Lower Shawneetown

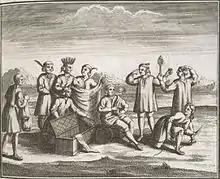
18-century woodcut showing Native Americans with European trade goods that they received in exchange for furs.

On that morning, several of Céloron's Native American guides warned him that the town's inhabitants might be preparing to ambush Céloron's force, in the mistaken belief that the French were coming to attack the town. Céloron decided to send a delegation ahead, made up of Kahnawake and Abenaki Indians led by Philippe-Thomas Chabert de Joncaire (who was raised in a Seneca community), to announce that the French were not intending to attack them. Hearing that a French military force was approaching, the inhabitants had hastily erected a stockade. Joncaire described it as a "stone fort, strongly built and in good condition for their defense."